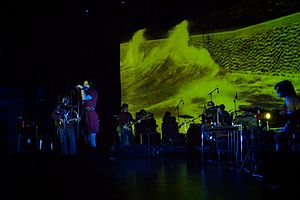
Mazzy Star
Mazzy Star er en amerikansk indierockgruppe fra Santa Monica i Californien, USA. Bandet hed oprindeligt Opal og bestod af guitaristen David Roback og bassisten Kendra Smith. Sangerinden Hope Sandoval erstattede Kendra Smith, da han forlod bandet i 1988. Senere tog bandet navnet Mazzy Star. Bandet brød igennem med singlen Fade into You fra albummet So Tonight That I Might See fra 1993.